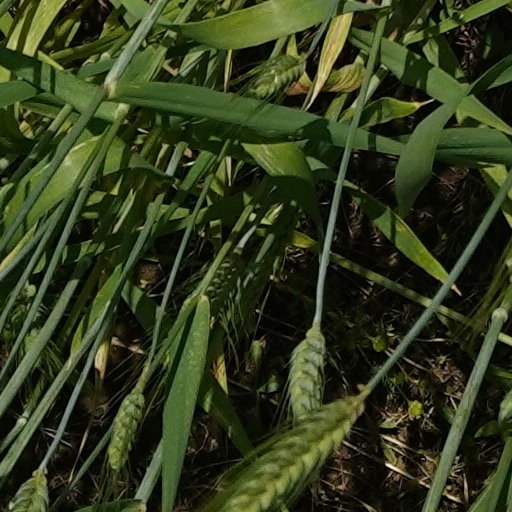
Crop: wheat